Point Au Fer Reef Light

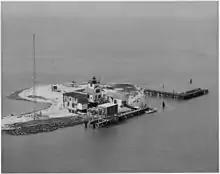
1963

The Point Au Fer Reef Light was a lighthouse built in 1916 on Eugene Island in Atchafalaya Bay, Louisiana to mark a new channel across Point Au Feu Reef. It replaced Southwest Reef Light as the entrance light for the Atchafalaya River. The light was deactivated and replaced by a skeleton tower in 1975. The Coast Guard then offered it to the South Lafourche Cultural and Historical Society, which declined, so the Coast Guard burned it down.